Snow tire

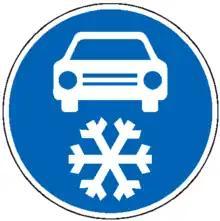
A Czech road sign "Winter equipment," which mandates the use of snow tires

As of 2016, regulations pertaining to snow tires in Europe varied by country. The principal aspects of regulations were whether the use was mandatory and whether studded tires were permitted.